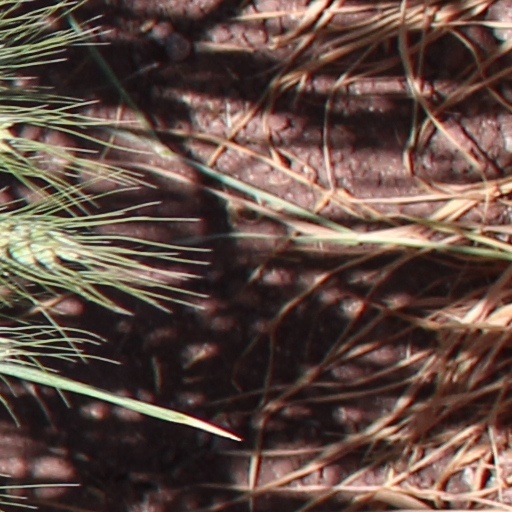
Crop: wheat